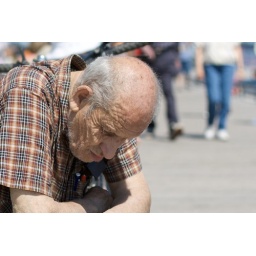
An old man sleeping amongst all the people walking around Harbourfront